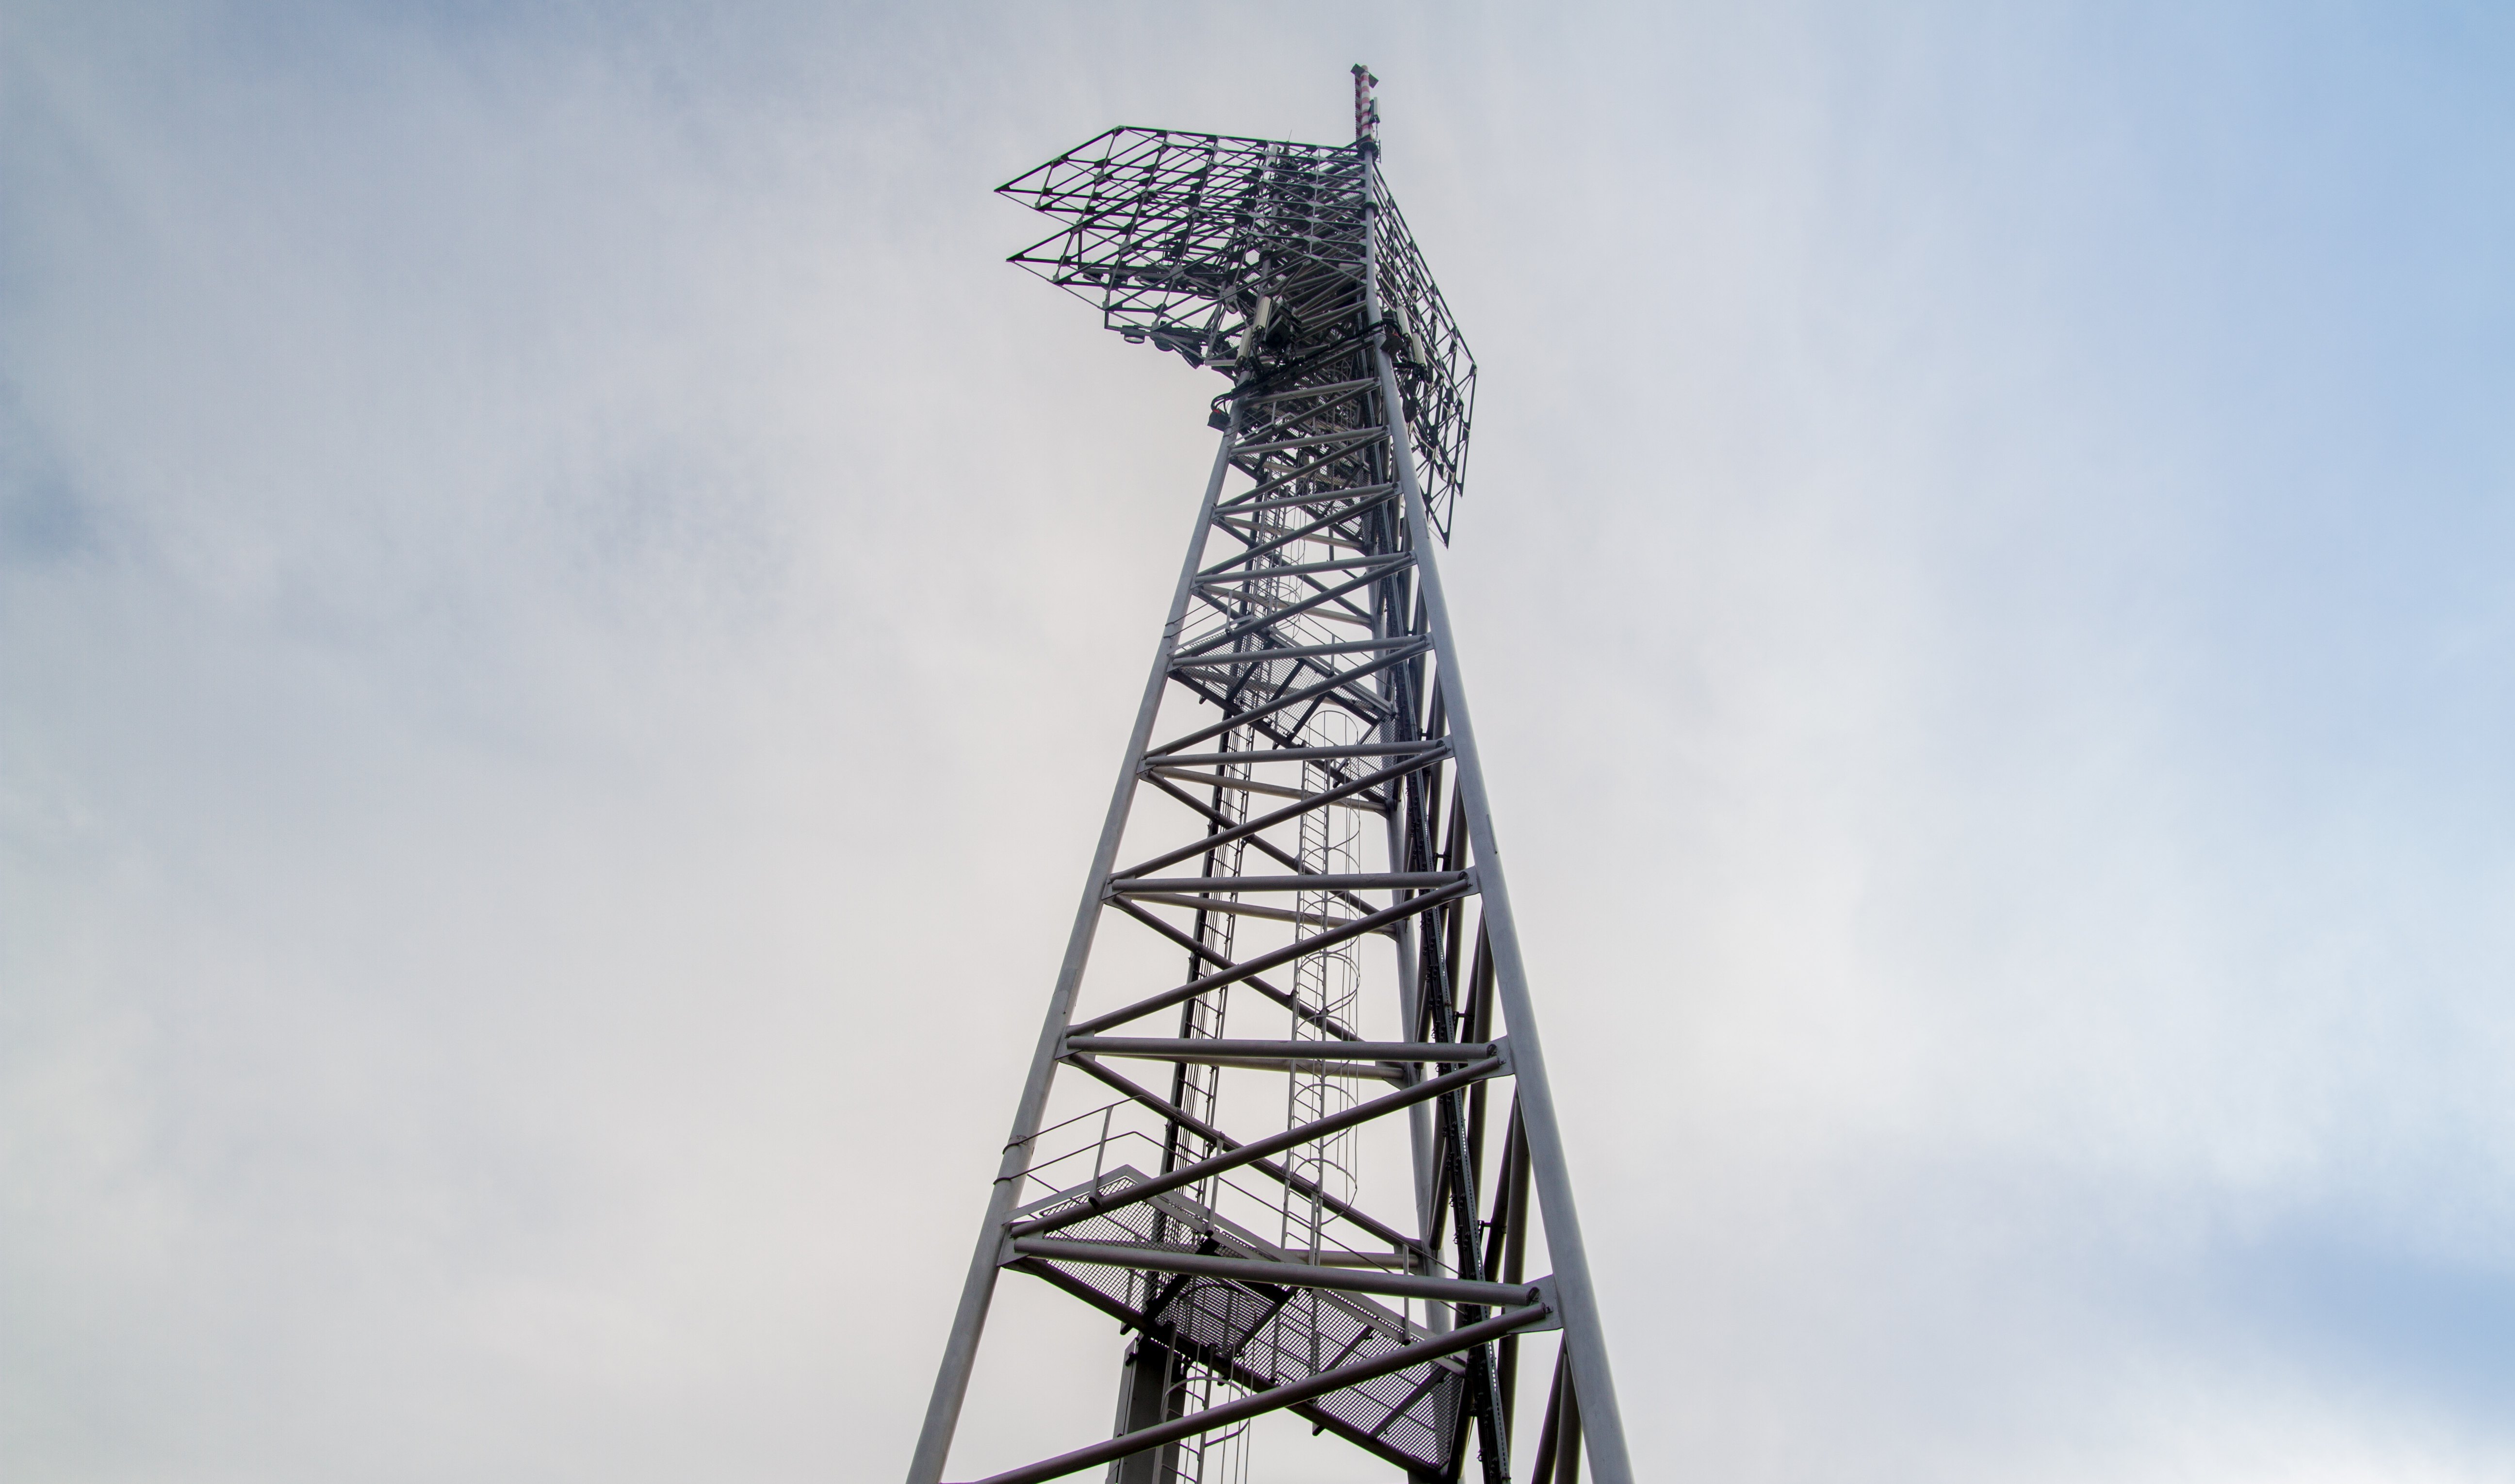
field, wind, skyscraper, europe, tower, mast, landmark, soccer, club, empty, football, tower block, lights, team, sports, spire, playground, poland, poles, tribune, polska, mielec, stal, stadiums, halogens, stadion, venues, stali, observation tower, transmission tower, overhead power line